Loa Tithing Office

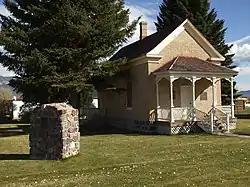
The building in 2009

The Loa Tithing Office is a historic building in Loa, Utah. It was built in 1897 by bricklayer Peter Christensen and carpenter Benjamin E. Brown as a tithing building for members of the Church of Jesus Christ of Latter-day Saints, and it was designed in the Greek Revival style. It was acquired by the Daughters of Utah Pioneers in 1972. The building has been listed on the National Register of Historic Places since March 28, 1985.